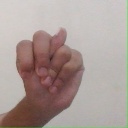
अक्षर: न